Maa Flyover

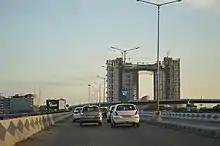
View of Forum Atmosphere from Maa Flyover

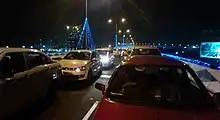
Maa Flyover Night View

The flyover which was opened without completion of the flanks connecting AJC Bose Road Flyover, resulted in massive traffic jams after initial inauguration. With the pressure mounting Kolkata Police was forced to temporarily shut down the flyover for few hours. After initial discussion, Kolkata Police devised a solution allowing only one-way traffic (during certain time of the day) as an interim solution until the connecting flanks were completed.